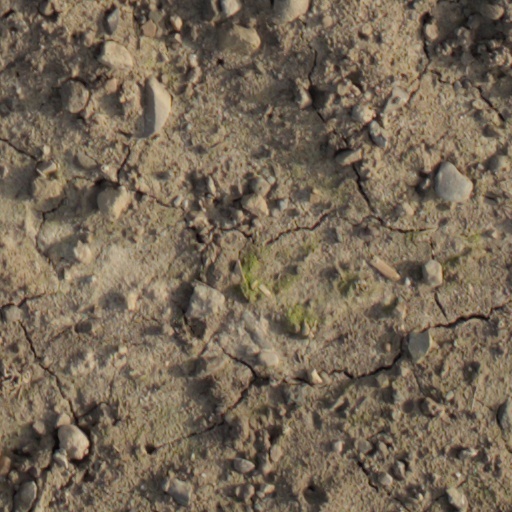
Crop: wheat